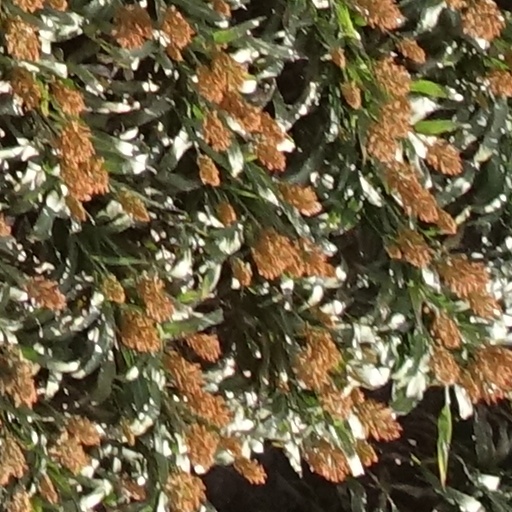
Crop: sorghum